Great Eighteen Chorale Preludes

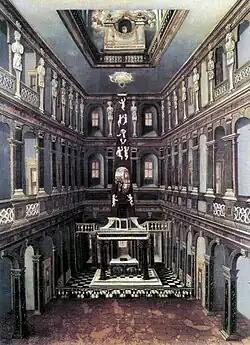
The court chapel at the "Schloss" in Weimar where Bach was court organist. The organ loft is visible at the top of the picture.

Early versions of almost all the chorale preludes are thought to date back to 1710–1714, during the period 1708–1717 when Bach served as court organist and "Konzertmeister" (director of music) in Weimar, at the court of Wilhelm Ernst, Duke of Saxe-Weimar.